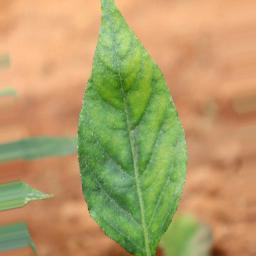
Label: healthy